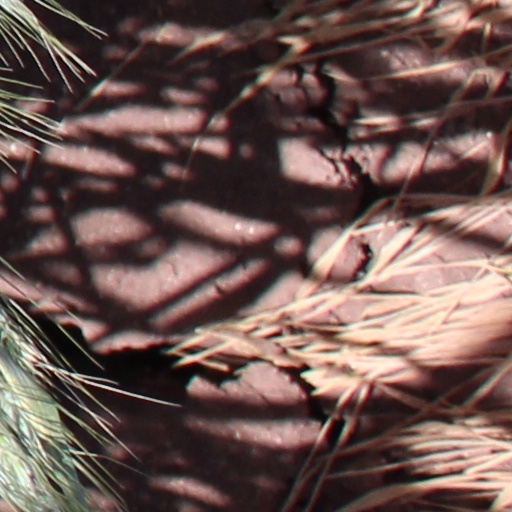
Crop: wheat